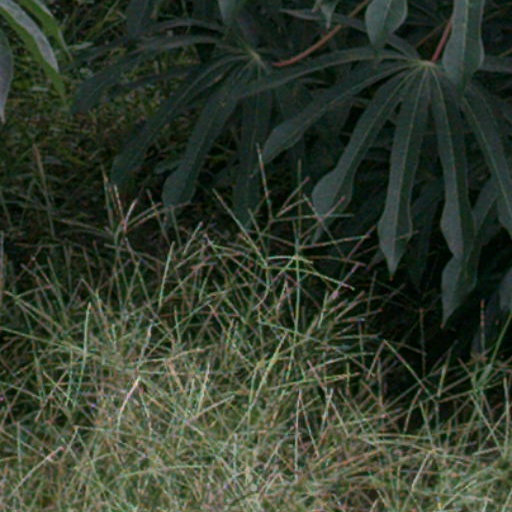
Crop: cassava